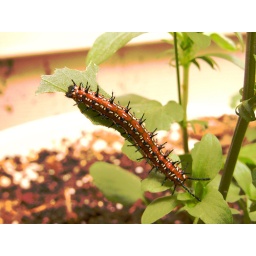
Mid-summer watering some flowers I had in pots in the back yard I happened upon this worm. Sooo the camera was needed